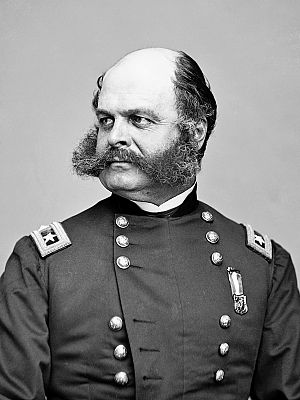
Ambrose Burnside
Portræt af Ambrose Burnside af Mathew Brady, ca. 1862
Ambrose Everett Burnside var en amerikansk officer, jernbanedirektør, opfinder, fabrikant og politiker fra Rhode Island, som gjorde tjeneste som guvernør og senator. Som general i unionshæren i den amerikanske borgerkrig gennemførte han succesfulde kampagner i North Carolina og det østlige Tennessee, men blev besejret ved det katastrofale slaget ved Fredericksburg og i Slaget ved krateret. Hans karakteristiske bakkenbarter har på amerikansk betegnelsen sideburns, en betegnelse, der er afledt af hans efternavn.